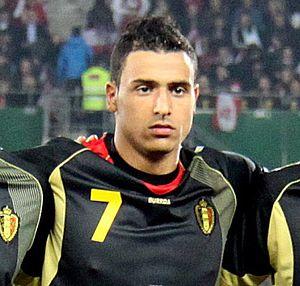
Nacer Chadli, né le 2 août 1989 à Liège, est un footballeur international belge qui évolue au poste de milieu offensif à l'AS Monaco. Il possède, en plus de la nationalité belge, la nationalité marocaine.